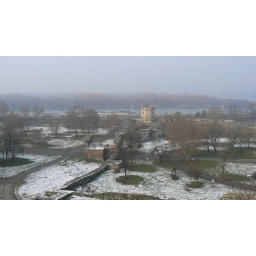
The outer walls lie close to the conical building near the centre of the shot. The Danube is in the background.